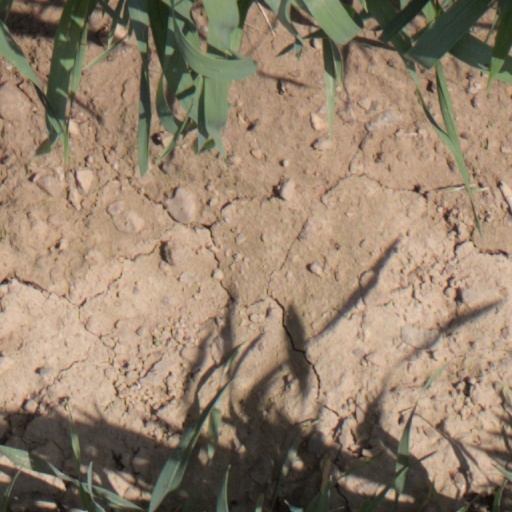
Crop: wheat